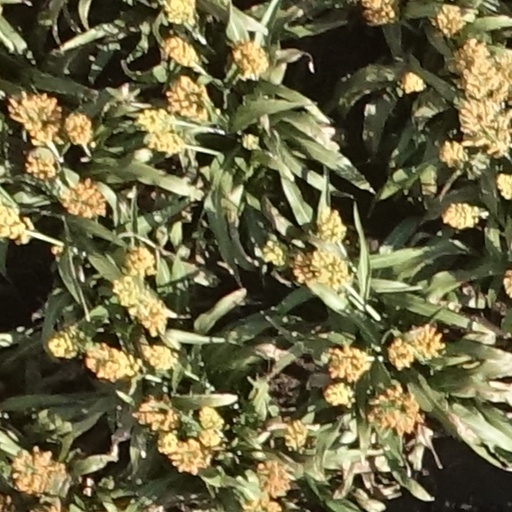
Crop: sorghum